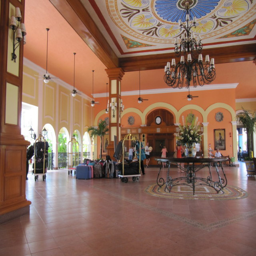
A room filled with a giant chandelier and some furniture.
A full view of a big room in a building.
A view of what looks like a hotel lobby, there is lots of luggage.
a big motel reception area with lots of luggage on the cart
A large open room with a table, luggage and a chandelier.